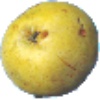
Label: pear_monster